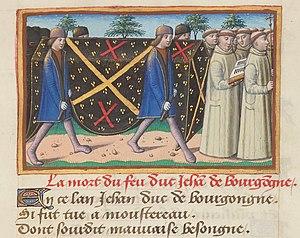
Funérailles de Jean sans Peur.
Jean Iᵉʳ de Bourgogne, dit « Jean sans Peur », né le 28 mai 1371 à Dijon et mort assassiné le 10 septembre 1419 à Montereau-Fault-Yonne, est un prince de la maison capétienne de Valois.